Washington Adventist University

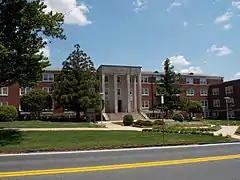
Morrison Hall

WAU has 16 separate student clubs/organizations, including 6 honor societies. WAU is recognized with a premier music department and award-winning music ensembles. The New England Youth Ensemble (NEYE), WAU's resident orchestra, is one of North America's most traveled orchestras. Under the direction of faculty member Preston Hawes, the Carnegie Scholars Program of the NEYE affords qualified students a mentoring relationship with professional musicians of its parent organization, the New England Symphonic Ensemble, the resident orchestra of MidAmerica Productions in New York City. The Music Department features two choral groups, the Columbia Collegiate Chorale, and the elite performing vocal ensemble ProMusic. The Washington Concert Winds holds a yearly band festival where a newly commissioned work, composed specifically for the occasion is premiered each spring semester. The Music Department is housed in a newly constructed building, the Lois and Leroy Peters Music Center.